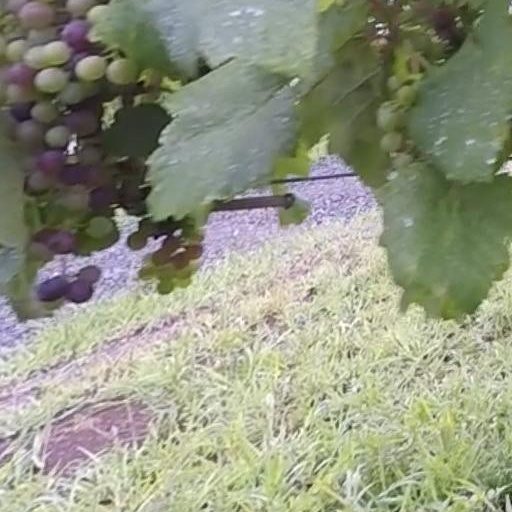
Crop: grape